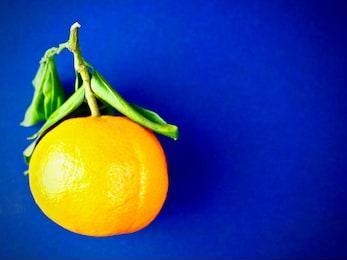
Label: mandarine